Lokoja

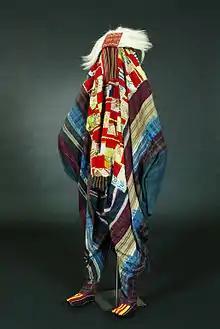
Egungun masquerade dance garment

Religiously, Islam, Christianity and traditional religion exist in Lokoja. The Muslims go to their mosques for their worship while the Christians do the same in their various churches. Religious festivals include the Muslim Eids and the Christian Christmas and Easter.